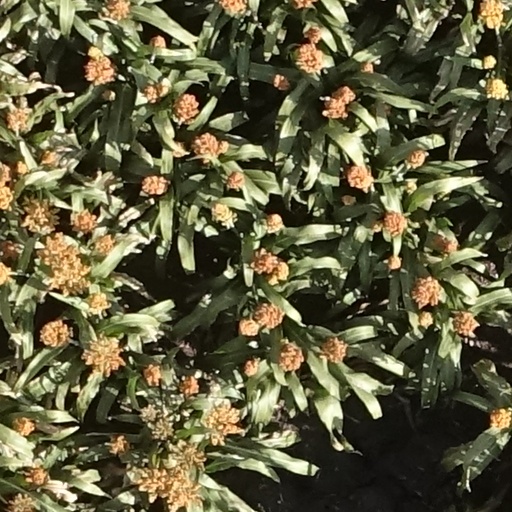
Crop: sorghum